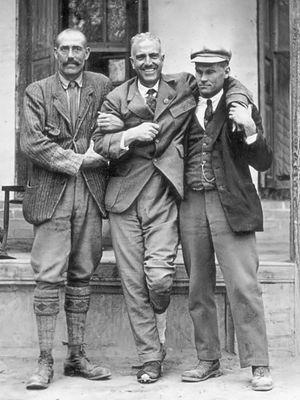
Franz Lochmatter, né en 1878 à Saint-Nicolas et mort le 17 août 1933 au Weisshorn, est un alpiniste et grimpeur suisse, qui constitua avec V.J.E. Ryan l'une des plus brillantes cordées de l'histoire de l'alpinisme.